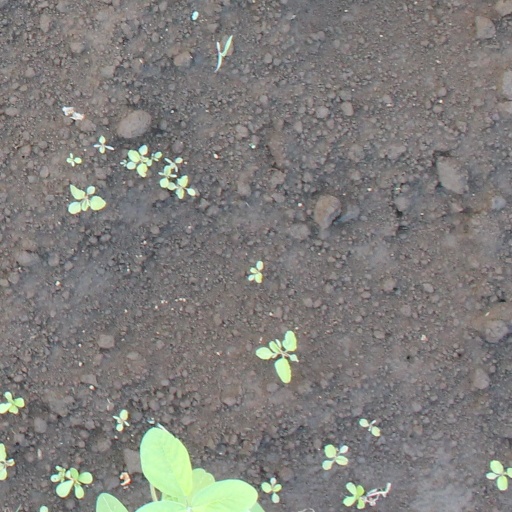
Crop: soybean